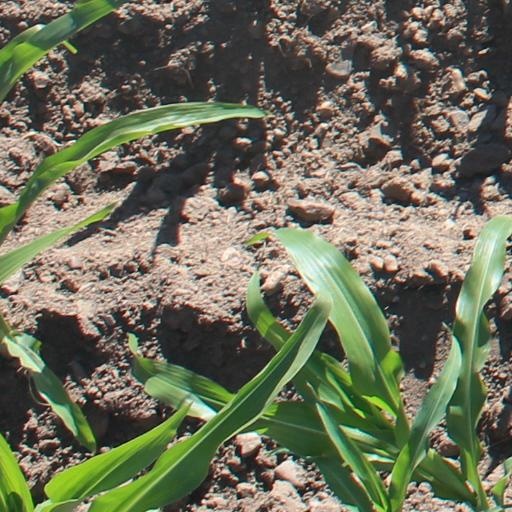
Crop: maize; corn